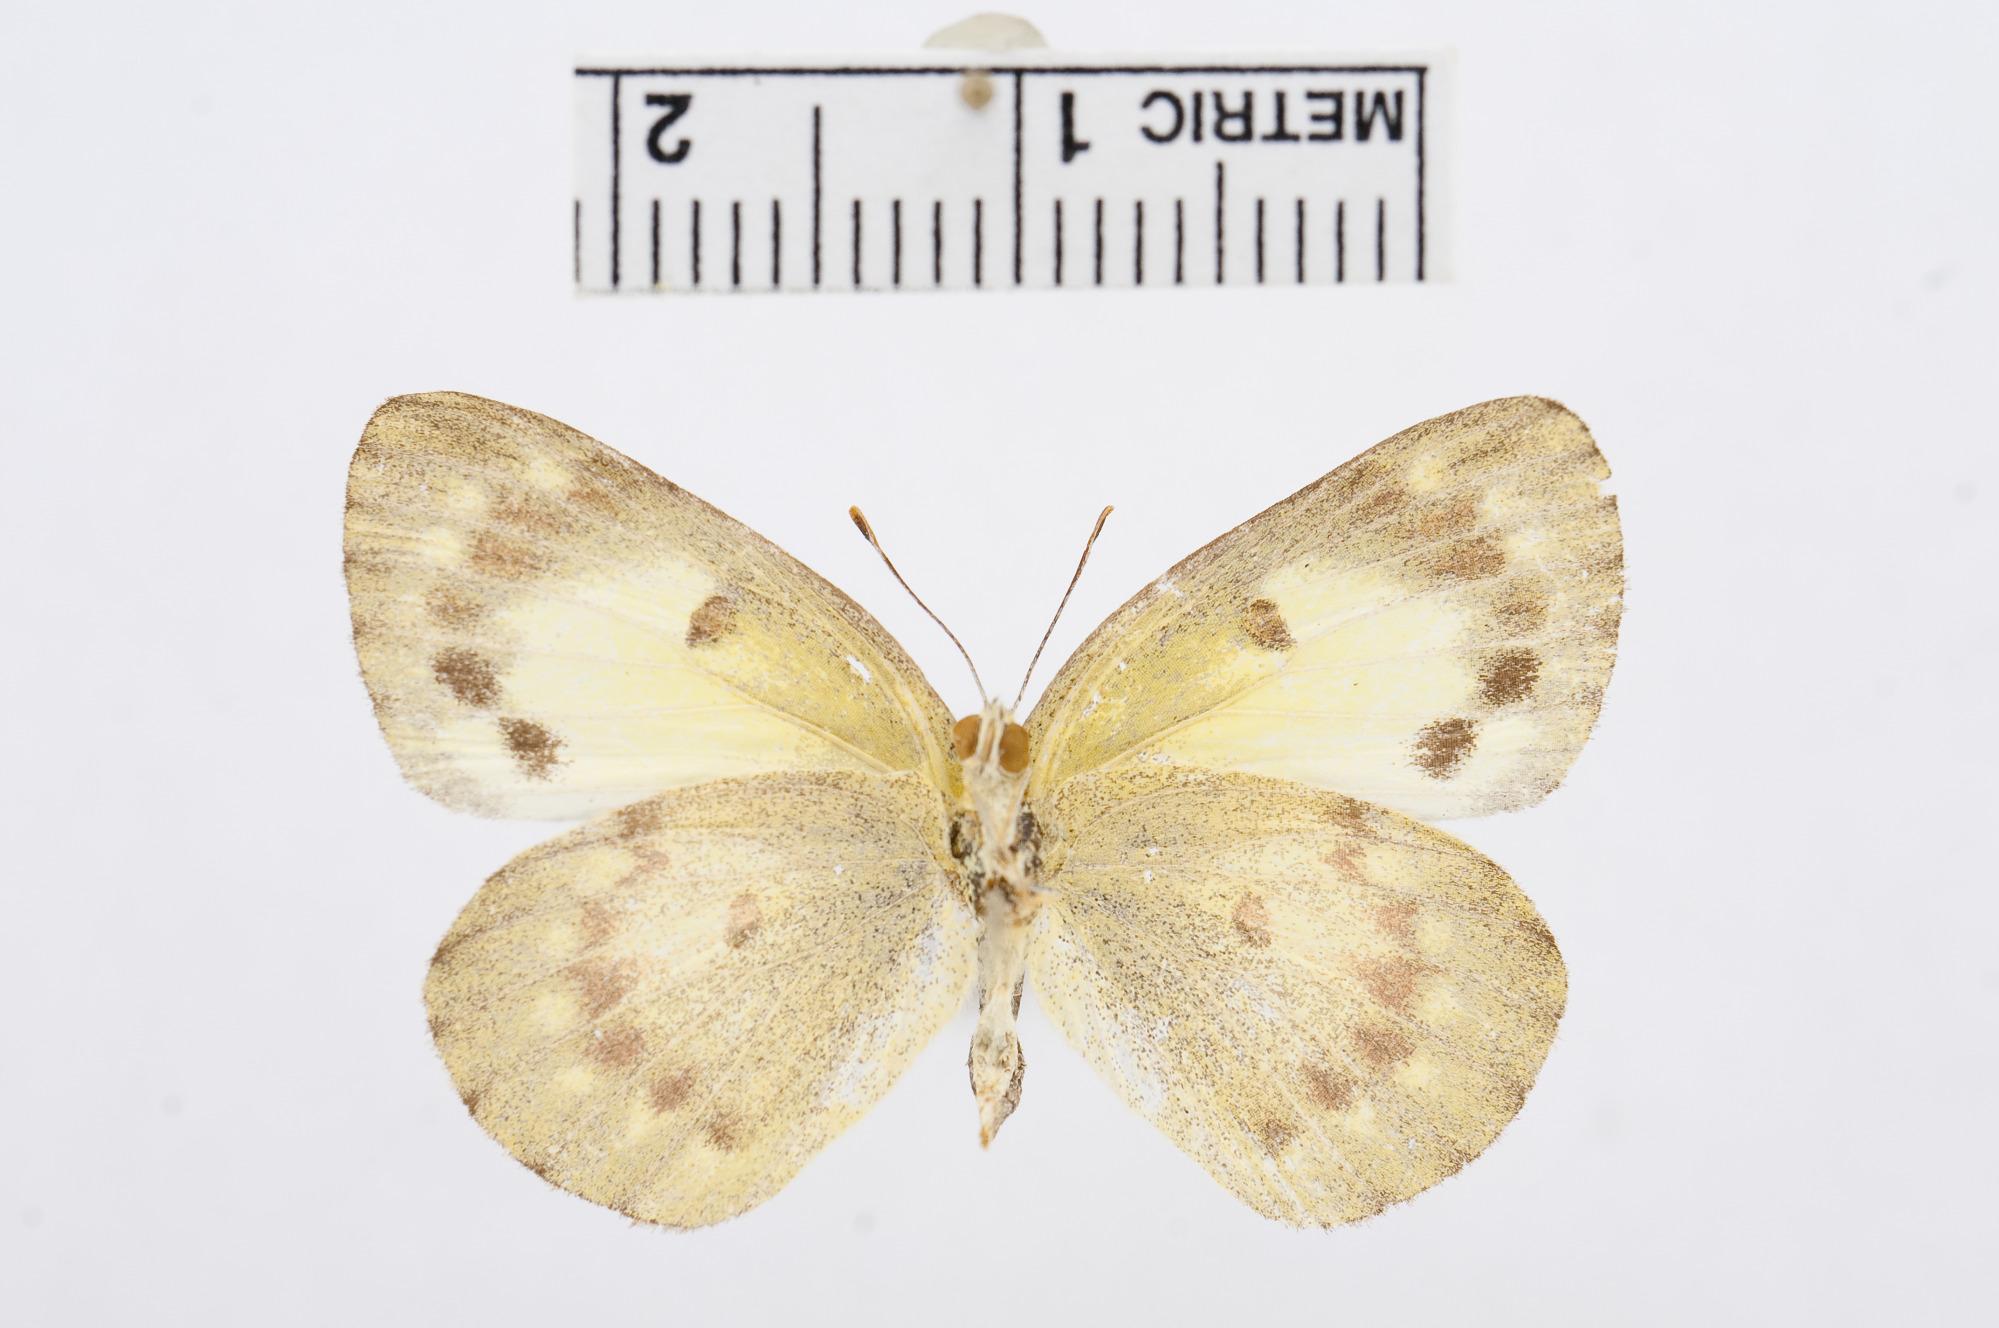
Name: Colotis amata
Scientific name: Colotis amata
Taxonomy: Animalia, Arthropoda, Hexapoda, Insecta, Lepidoptera, Pieridae, Pierinae